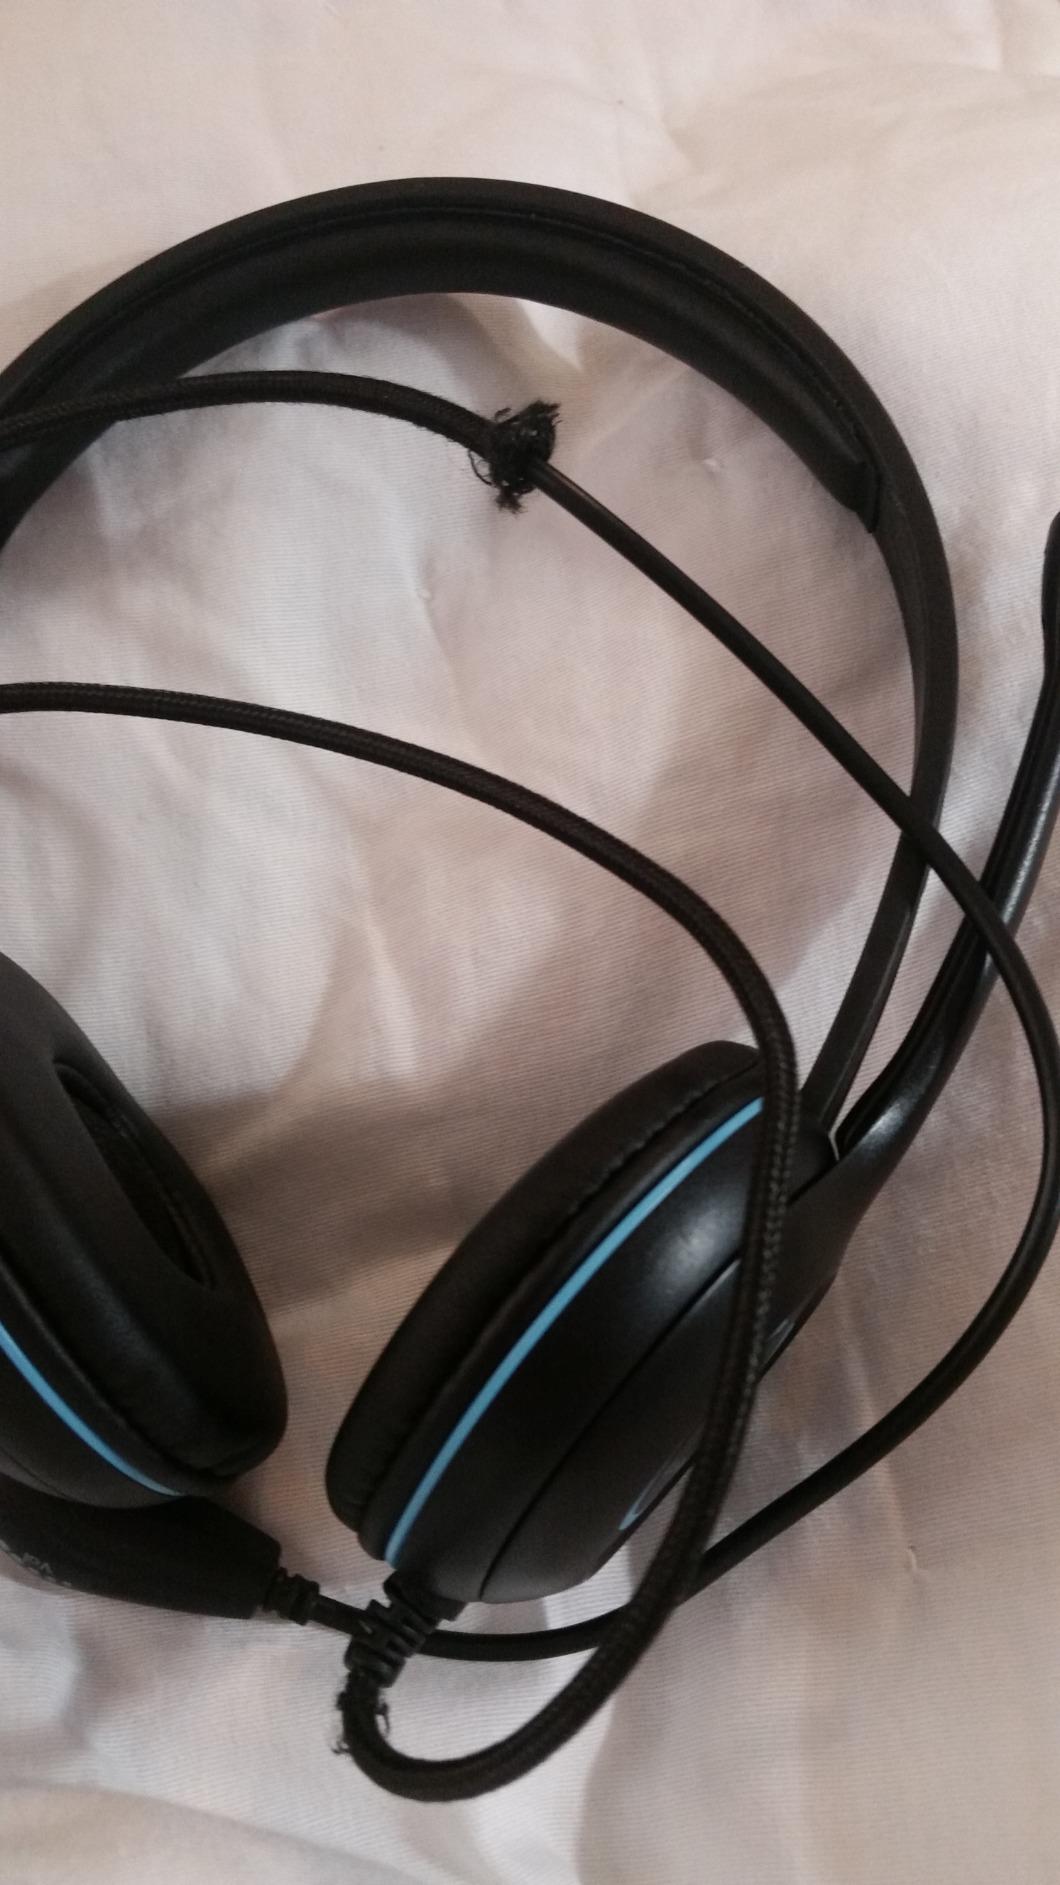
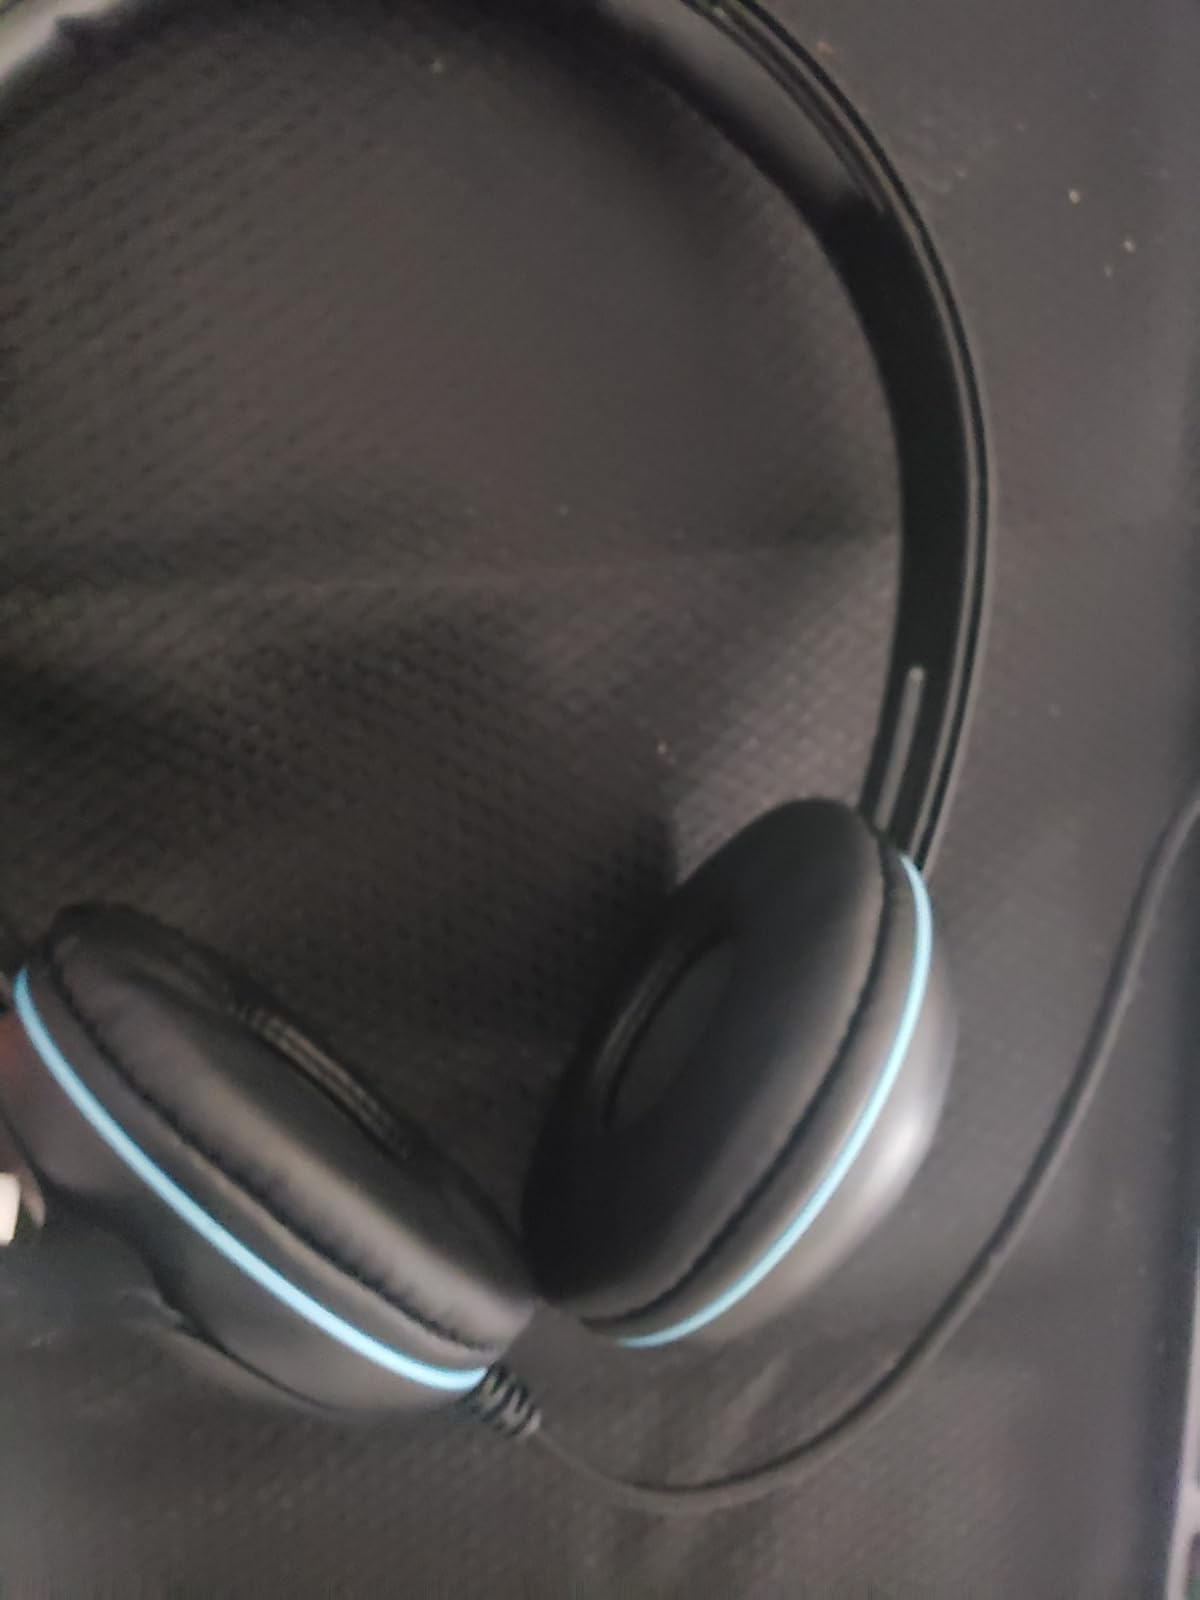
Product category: headphones
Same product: yes